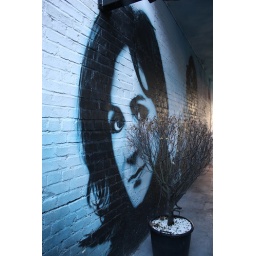
On wall at beer garden in Camden Street, belonging to the Palace Pool Lounge Picturehouse bar